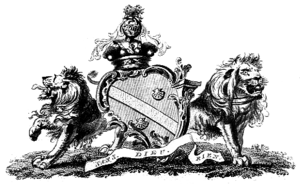
Armoiries de la famille Petre